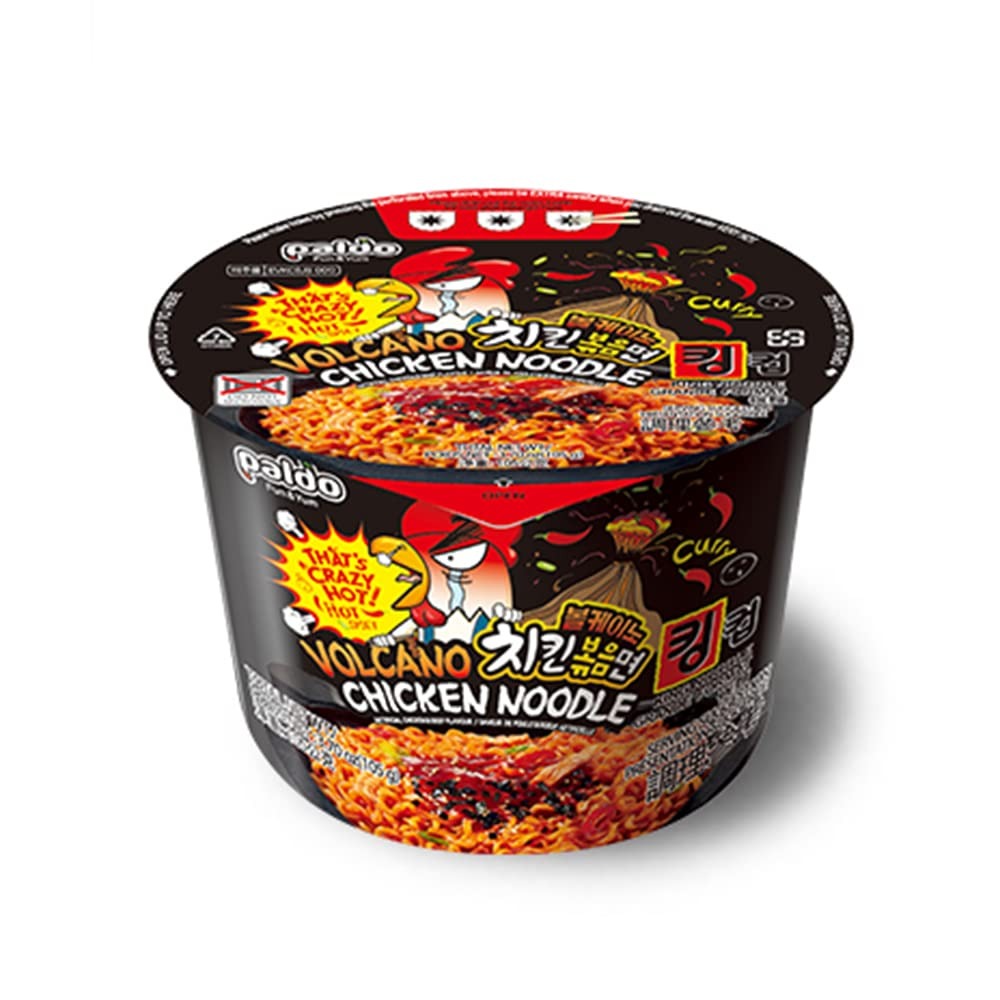
Item Name: Paldo Chicken Noodles - 105 gm (Pack of 16)
Bullet Point: Paldo Volcano Chicken Instant Noodle King Cup, 3.7 Ounce (Pack of 16)
Value: 59.2
Unit: Ounce

Price: 18.4